Architecture of Lahore

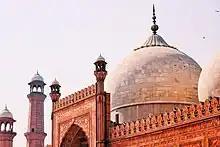
Badshahi Mosque is one of Lahore's most famous buildings

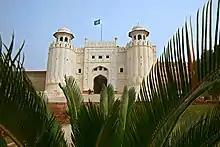
Alamgiri Gate at the Lahore Fort.

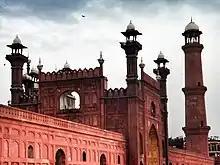
Main Entrance of Badshahi Mosque

The Architecture of Lahore reflects the history of Lahore and is remarkable for its variety and uniqueness. There are buildings left from the centuries of rule of the Mughal Empire, the Sikh Empire, as well as from the era of the British Raj, whose style is a mixture of Victorian and Islamic architecture often referred to as Indo-Saracenic. In addition, there are newer buildings which are very modern in their design. Unlike the emphasis on functional architecture in the west, much of Lahore's architecture has always been about making a statement as much as anything else.